Nosh A Lody

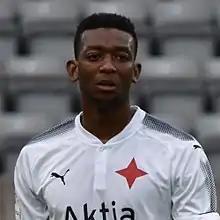
A Lody with HIFK in 2017

Nongotamba Shutsa "Nosh" A Lody (born 17 July 1989) is a Finnish former footballer.